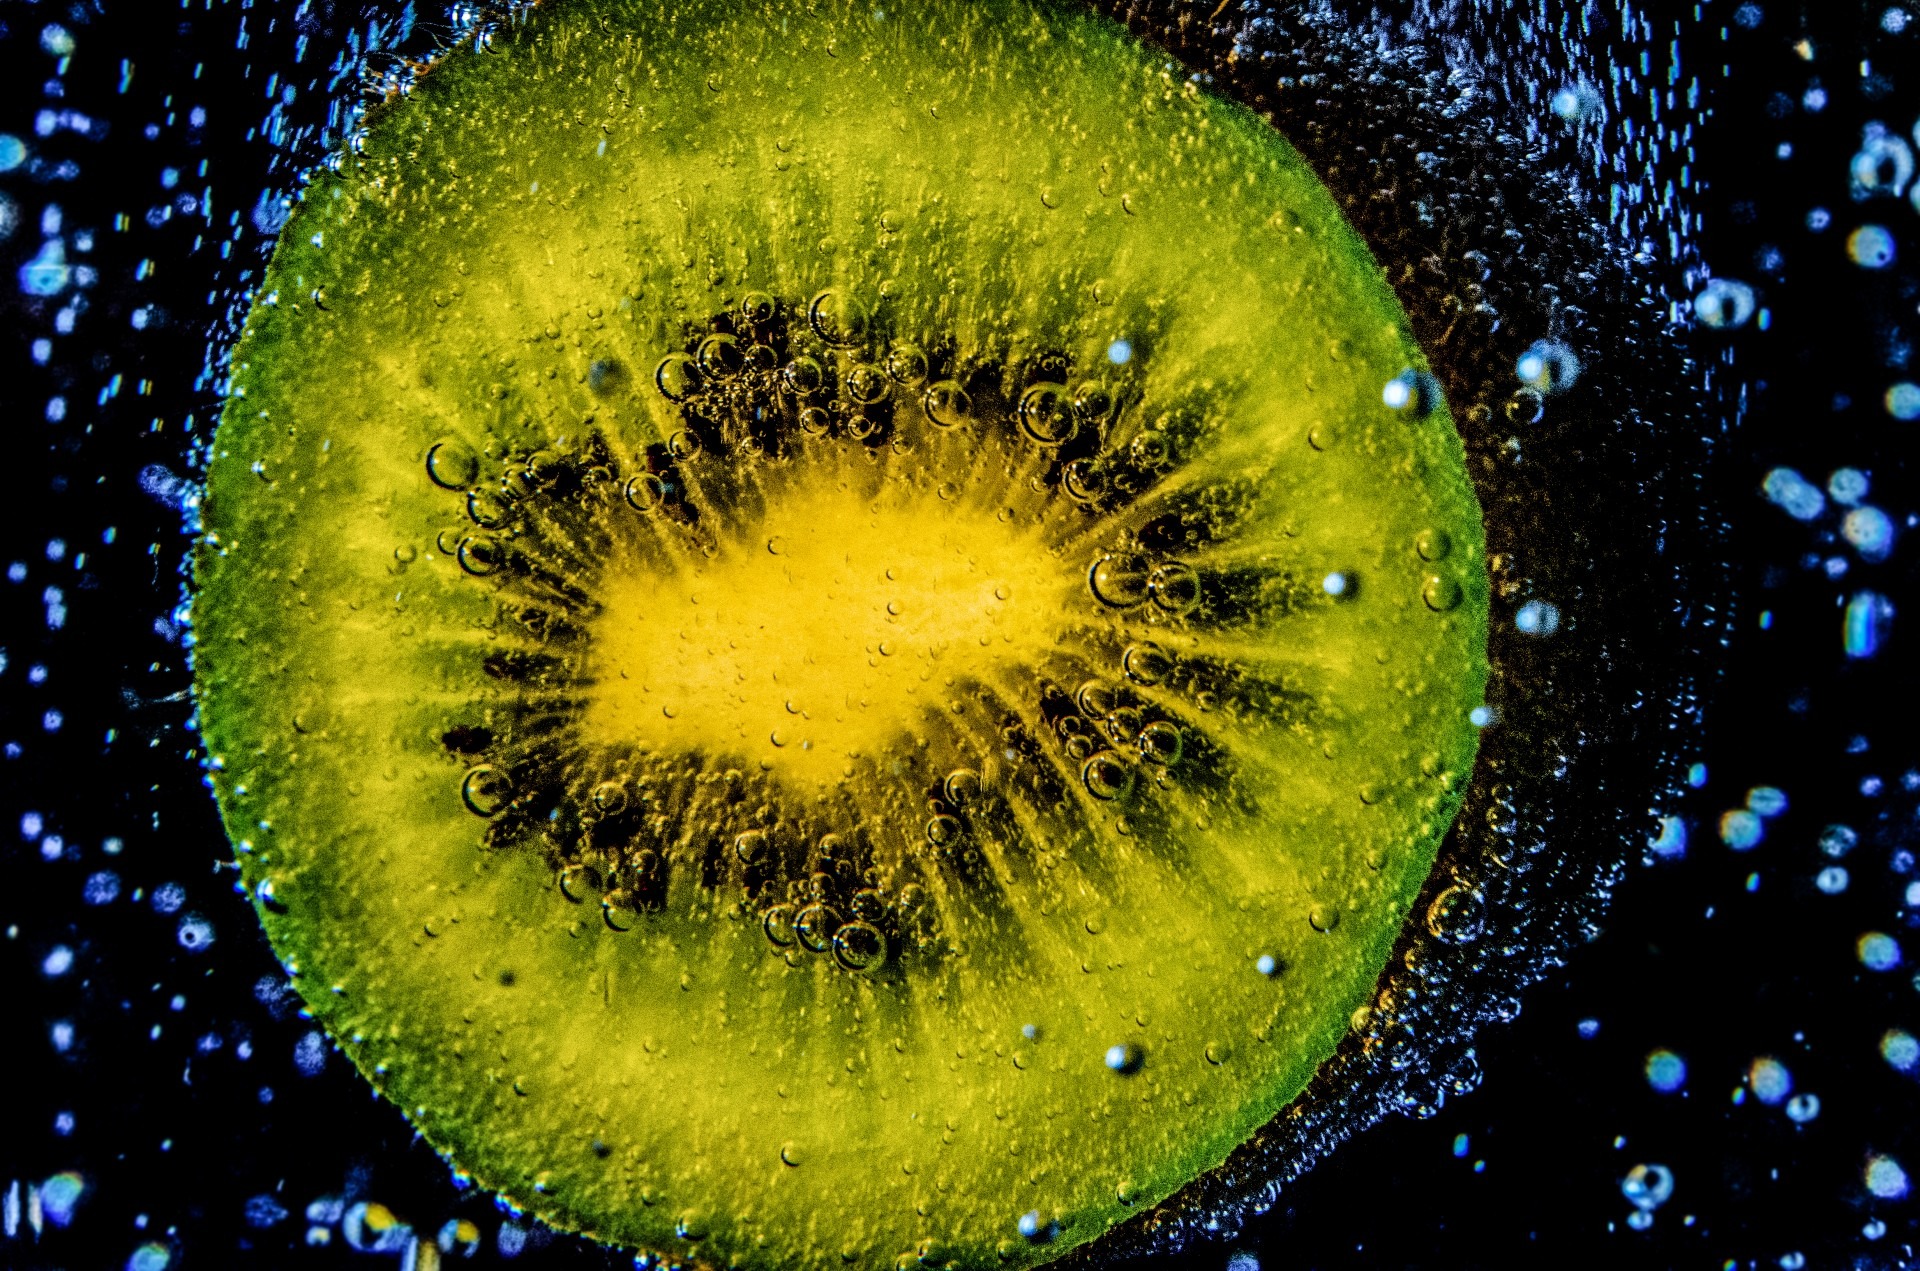
water, nature, drop, liquid, plant, photography, fruit, sunlight, leaf, flower, wet, pollen, food, green, biology, fresh, beverage, drink, yellow, breakfast, dessert, flora, bubble, circle, juice, close up, kiwi, vitamin, eating, background, nutrition, sparkling, vegetarian, refreshment, diet, organic, macro photography, organism, dieting, astronomical object, computer wallpaper